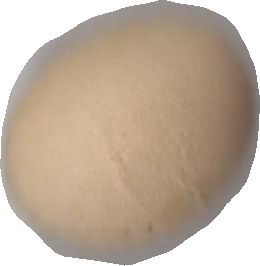
Variety: Grobogan